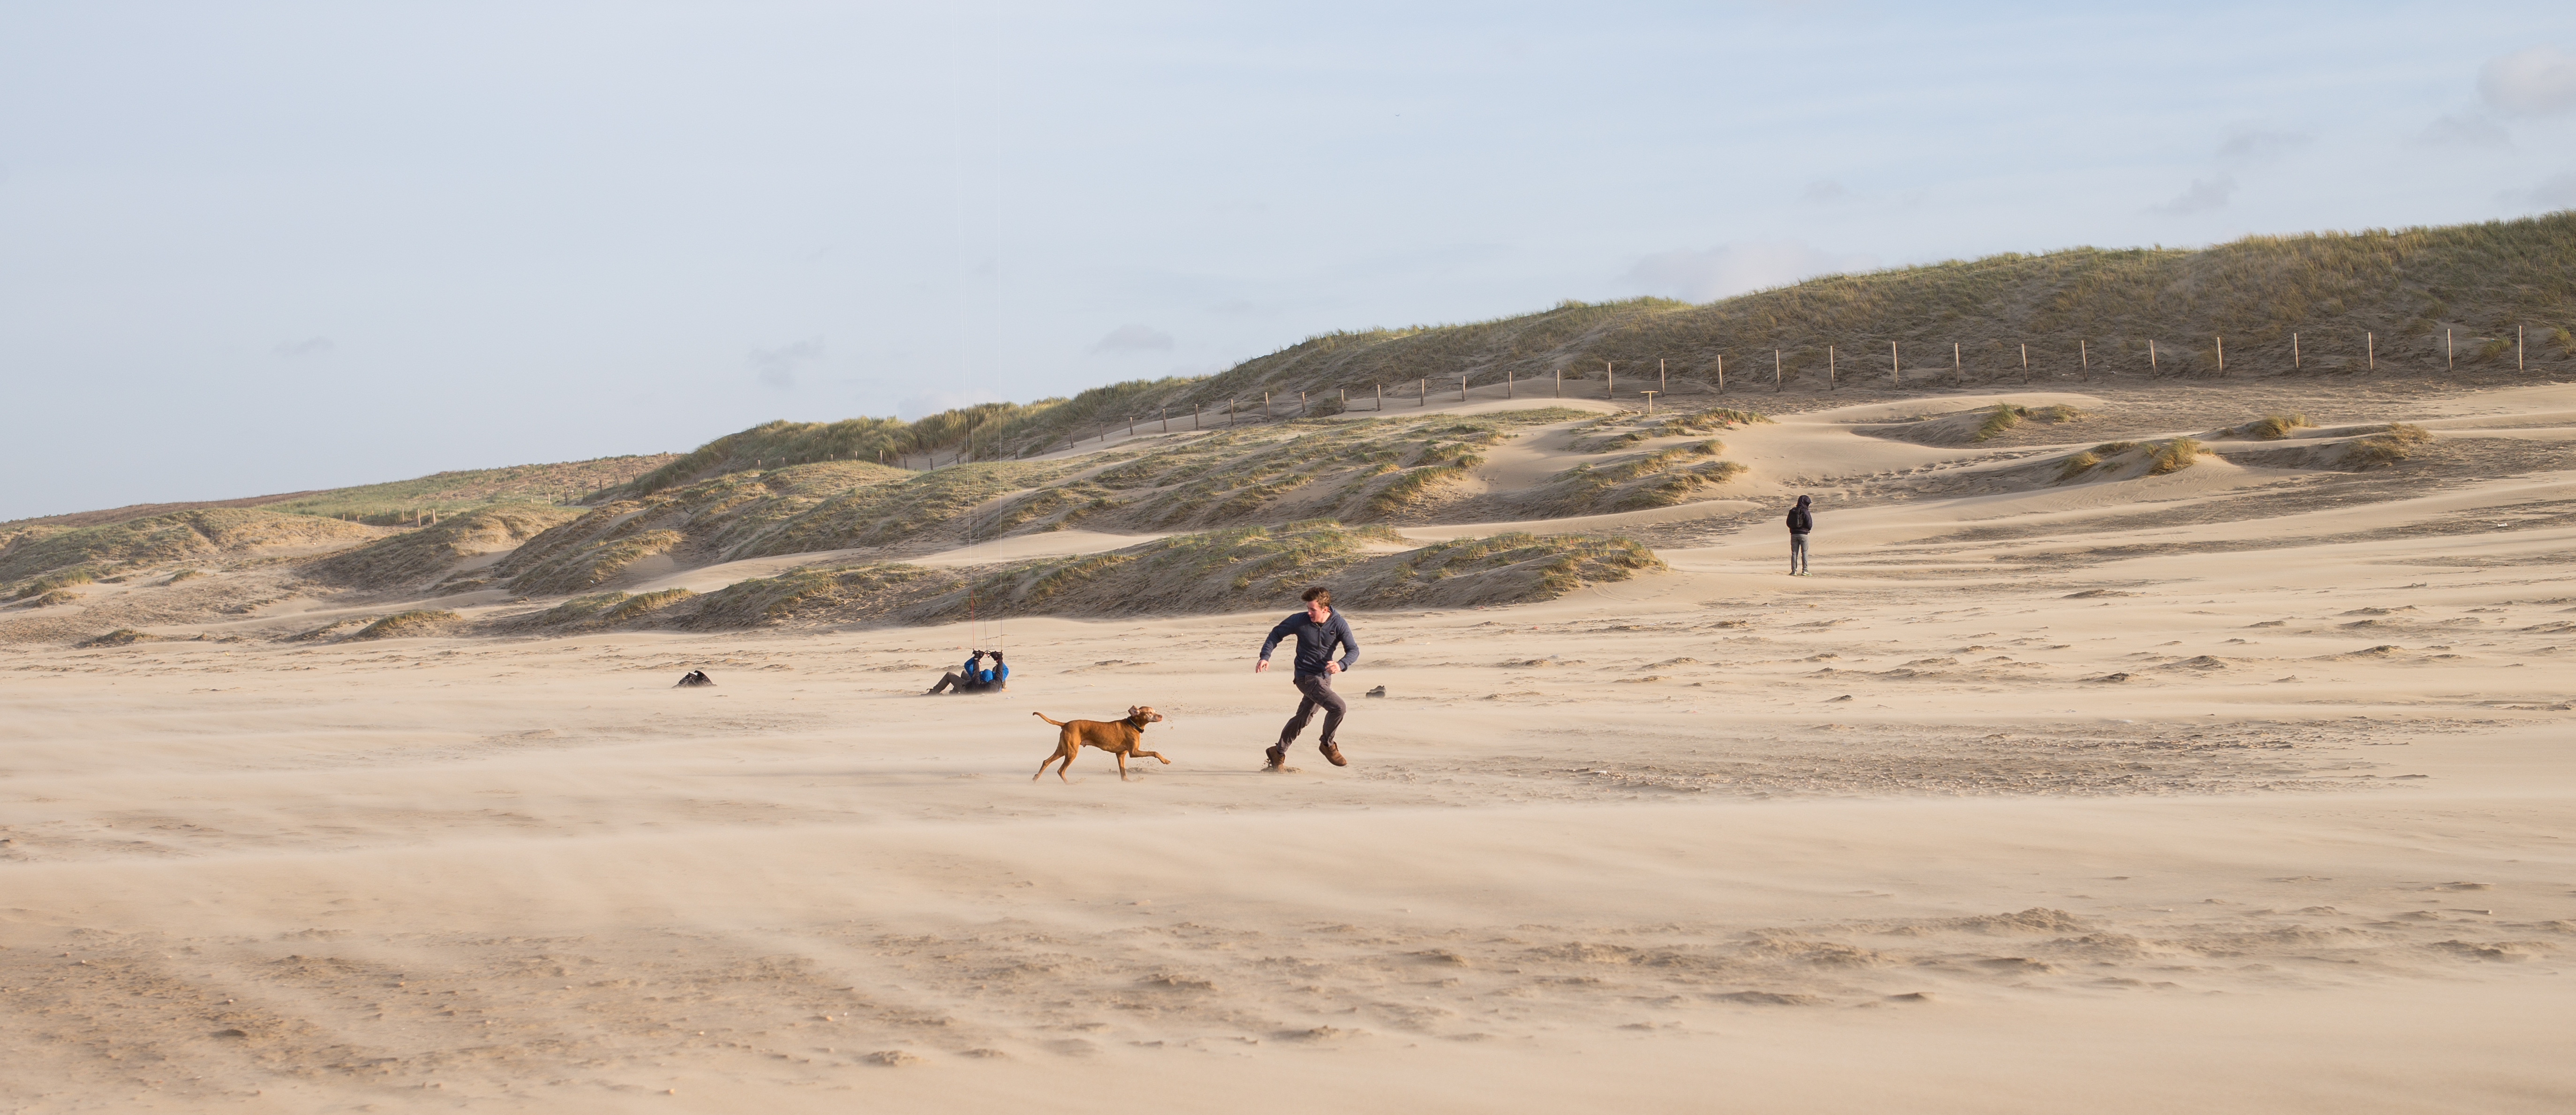
beach, landscape, sea, coast, sand, dune, running, dog, christmas, material, 2015, holland, netherlands, m, dutch, plateau, 50, habitat, leica, 240, summilux, wassenaar, holandsko, vanoce, vizsla, wadi, wassenaarseslag, landform, beachscape, natural environment, geographical feature, aeolian landform